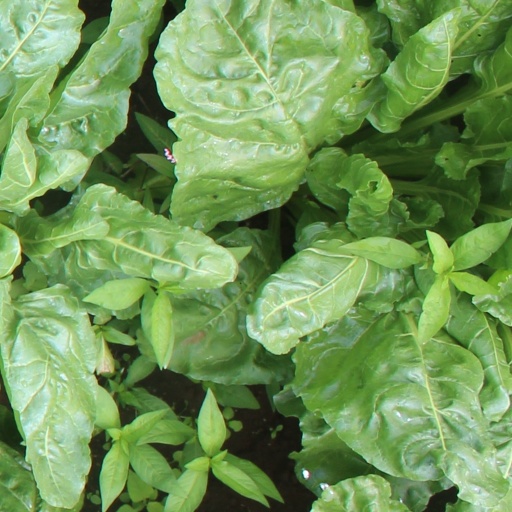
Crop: sugar beet